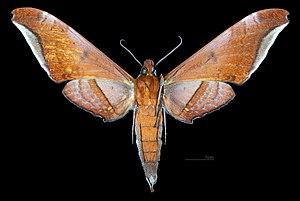
Adhemarius tigrina est une espèce de lépidoptères de la famille des Sphingidae, de la sous-famille des Smerinthinae, de la tribu des Ambulycini.